Stephansplatz, Hamburg

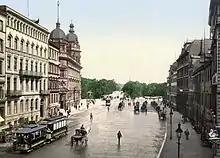
Stephansplatz around 1900

The oldest preserved building is the classicistic corner building Esplanade/Dammtorstraße from 1829. It was already scheduled for demolition, but then protected as a heritage site. The roof section was redesigned.